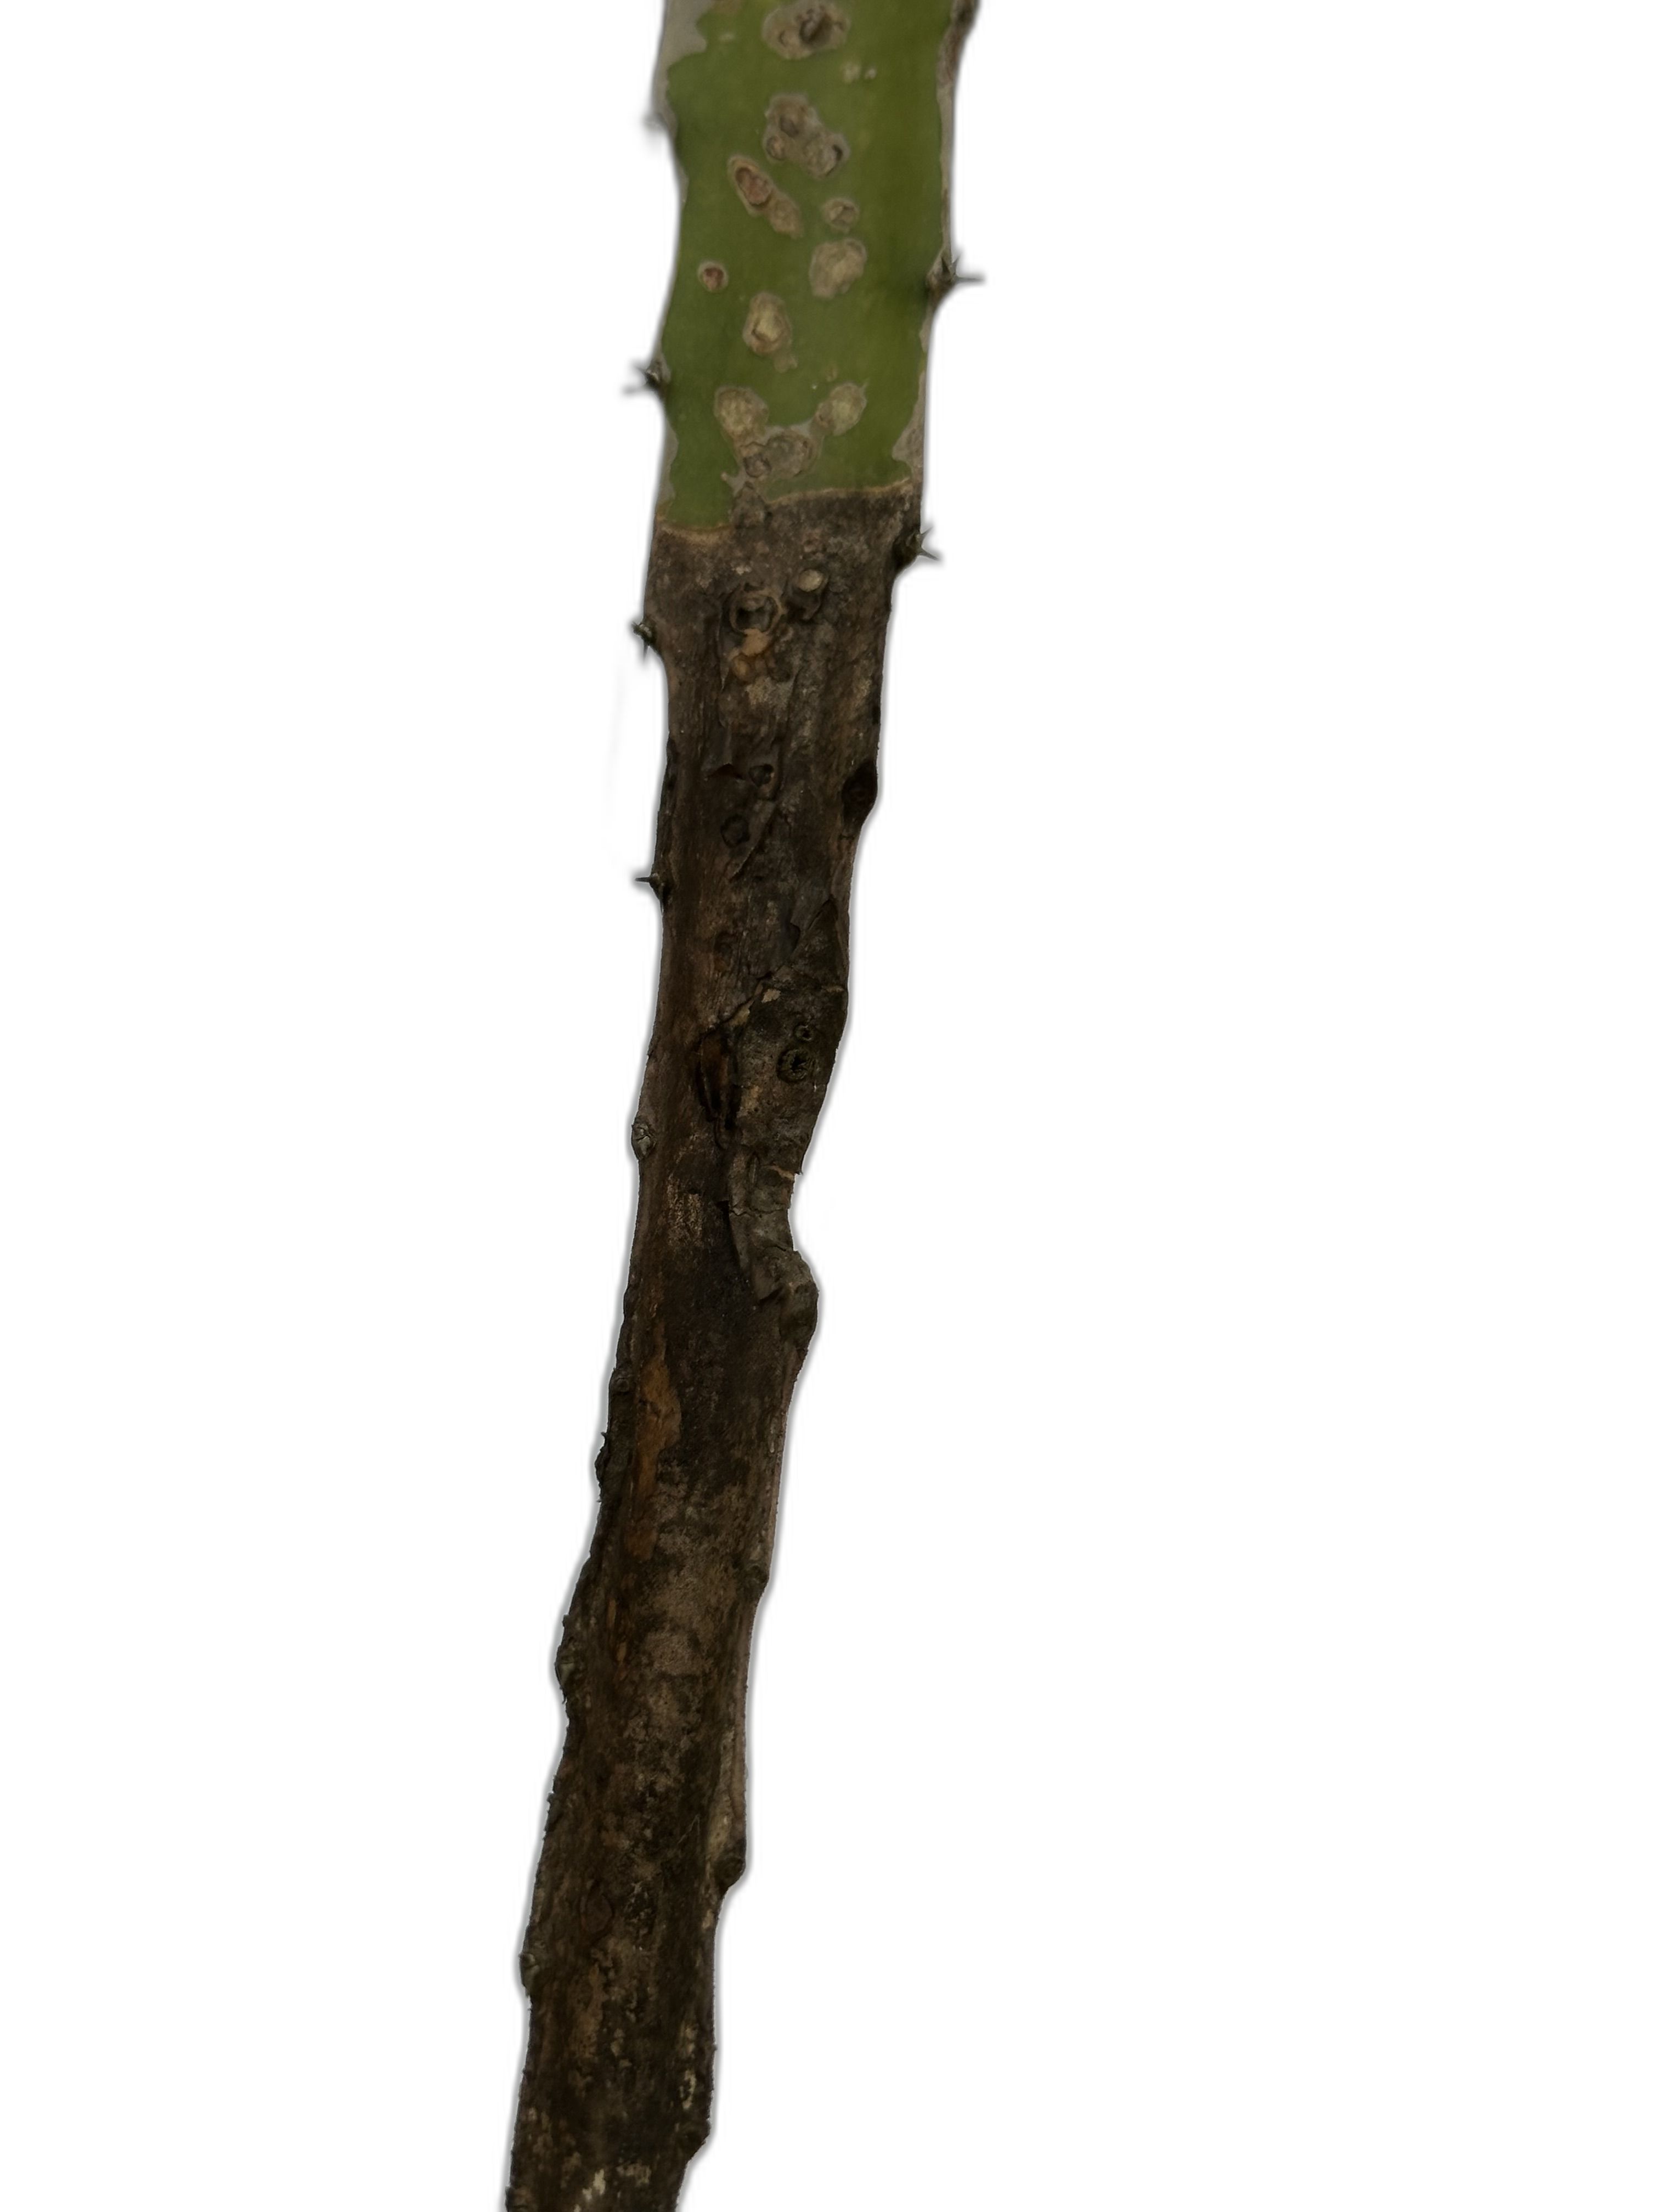
Label: Bad leaf